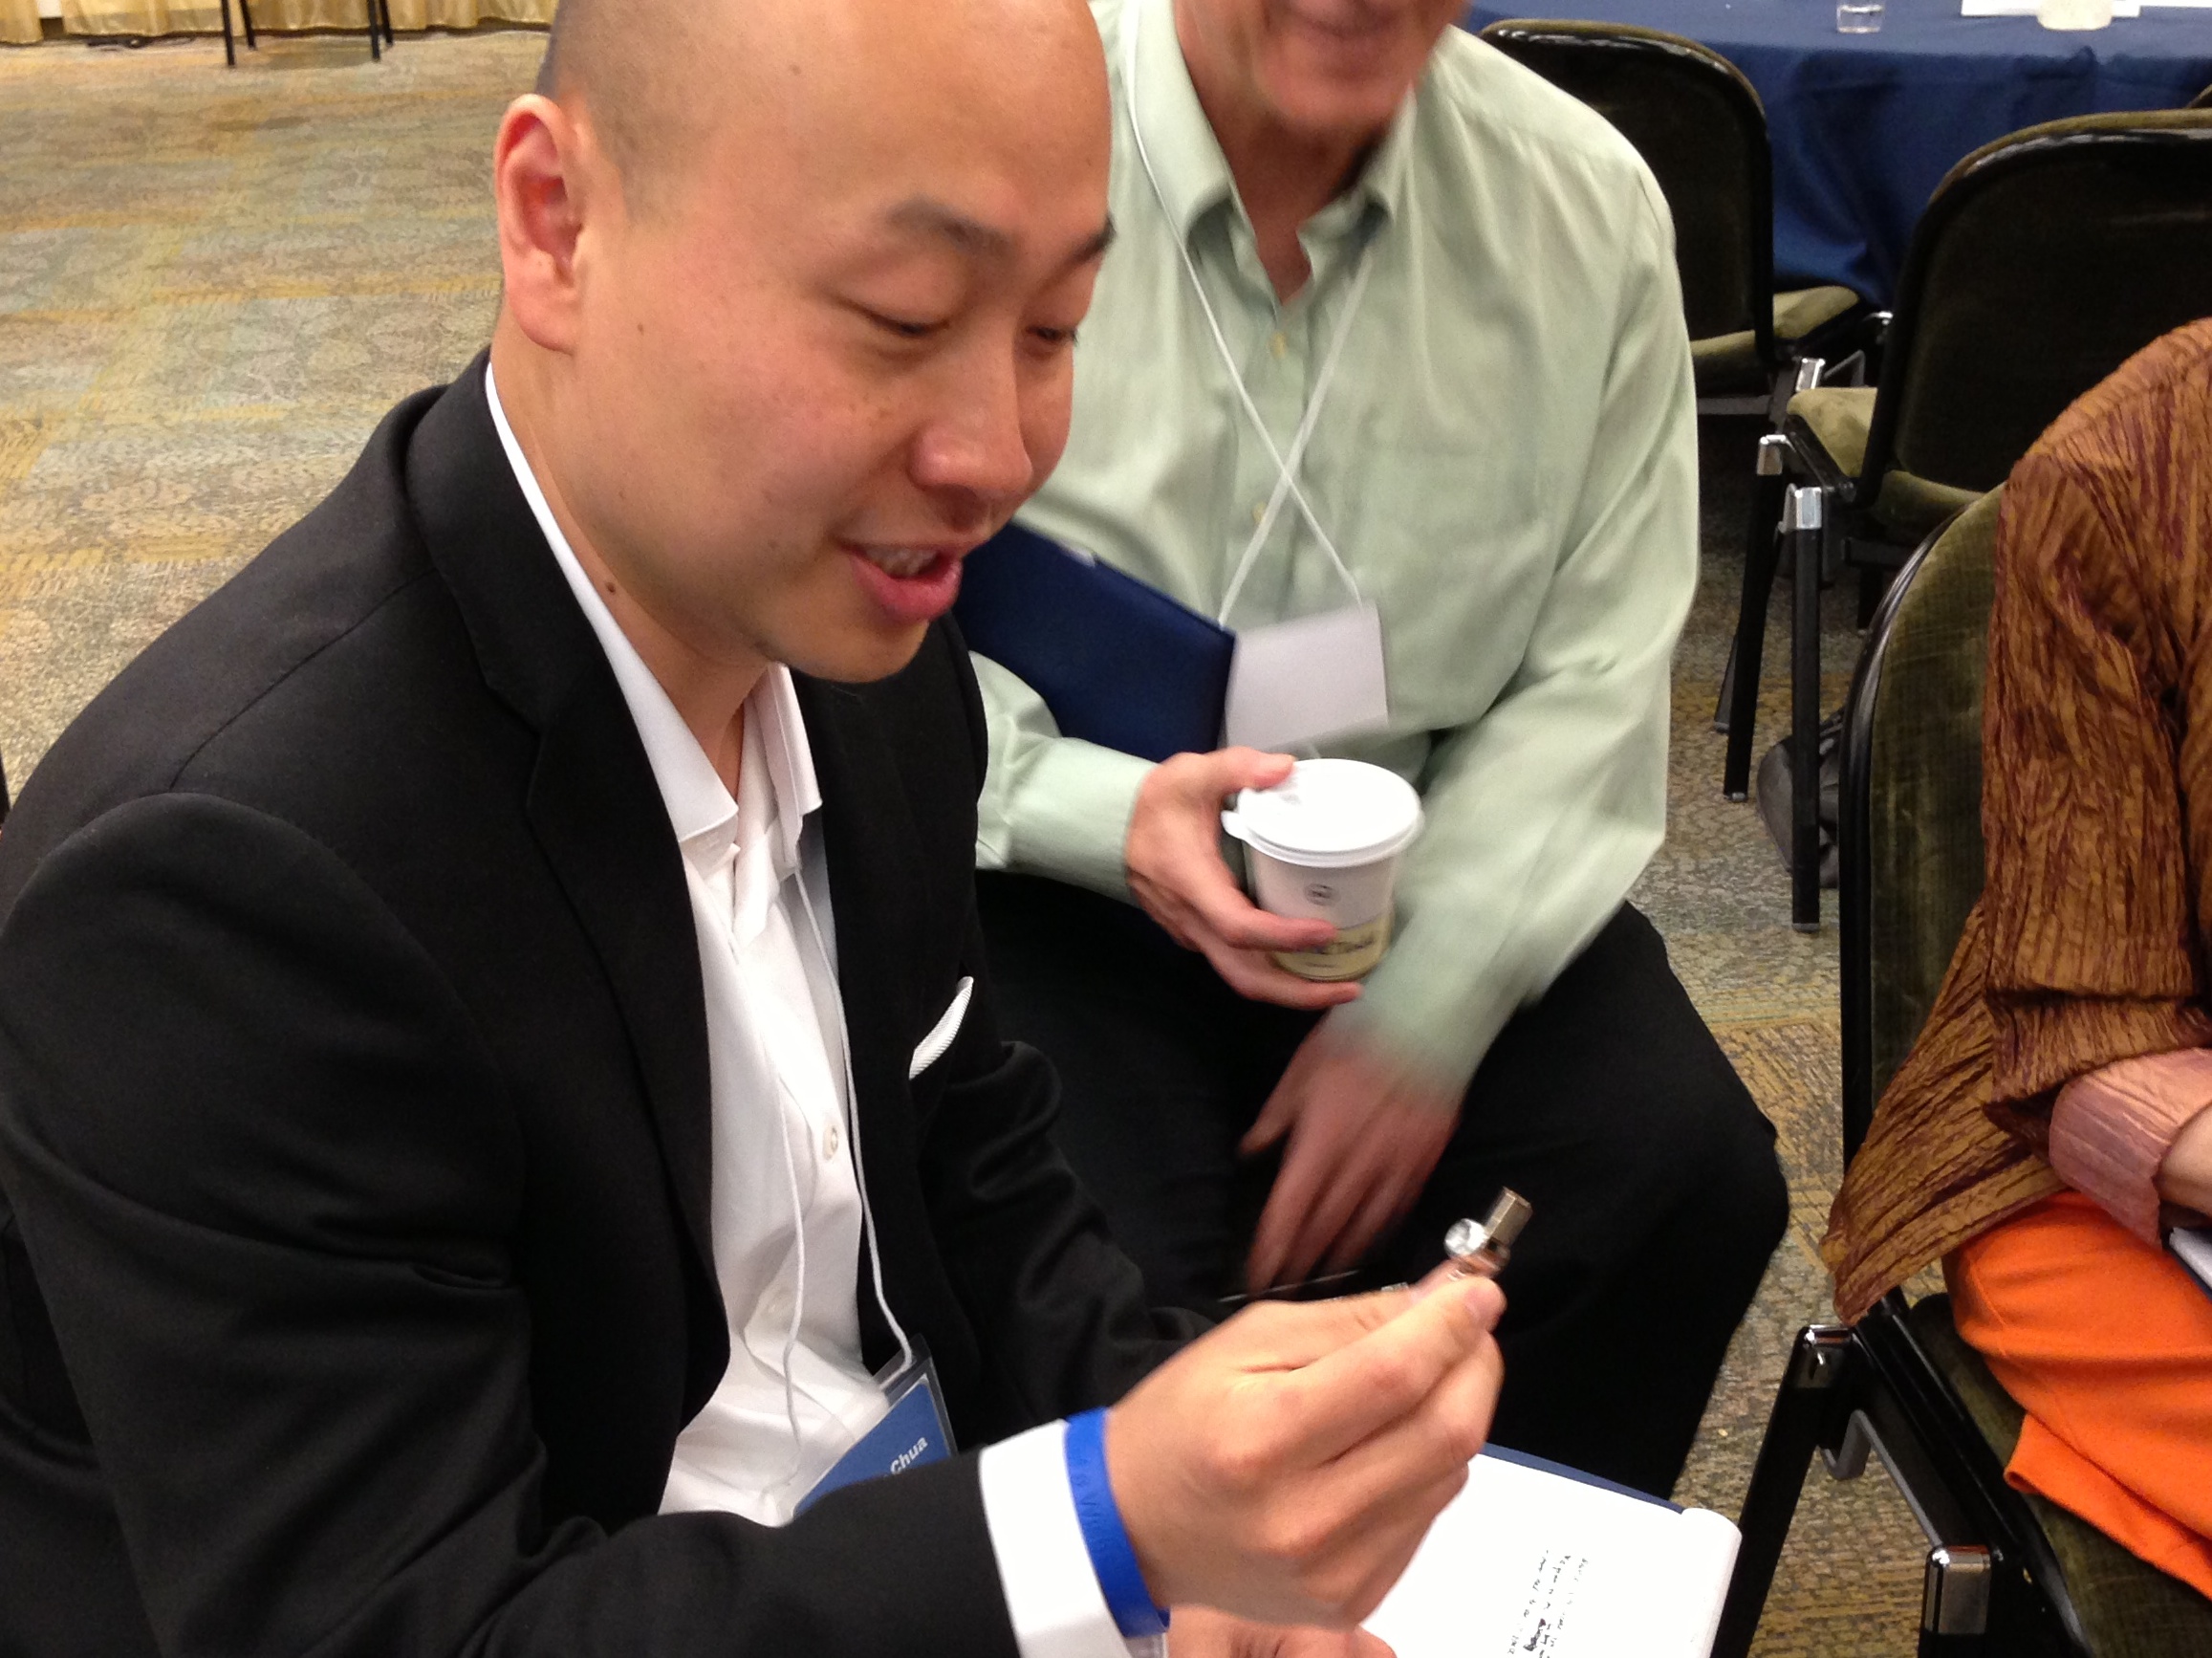
person, blsci, raildog